Gympie Court House

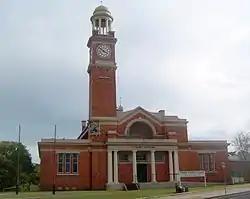
Gympie Court House, 2012

Gympie Court House is a heritage-listed courthouse at Channon Street, Gympie, Queensland, Australia. It was designed by John Smith Murdoch and built from 1900 to 1902. It was added to the Queensland Heritage Register on 21 October 1992.